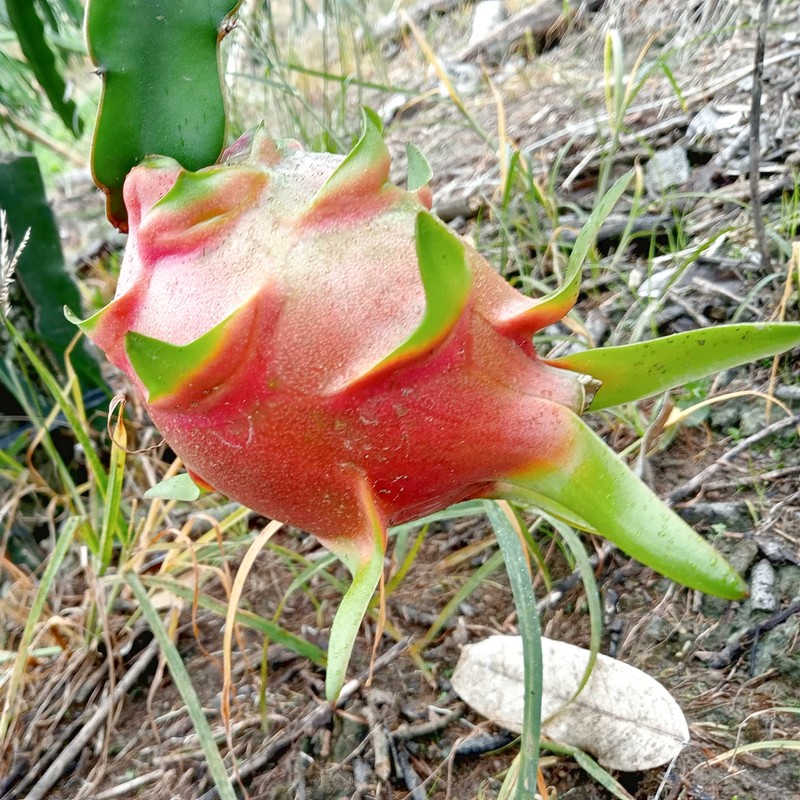
Label: Mature Dragon Fruit